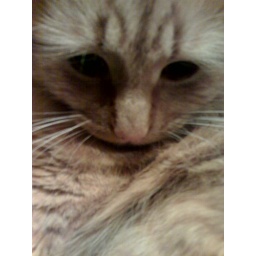
I still think he looks like a possum in this pic.. Very cute (well, in my book anyway)